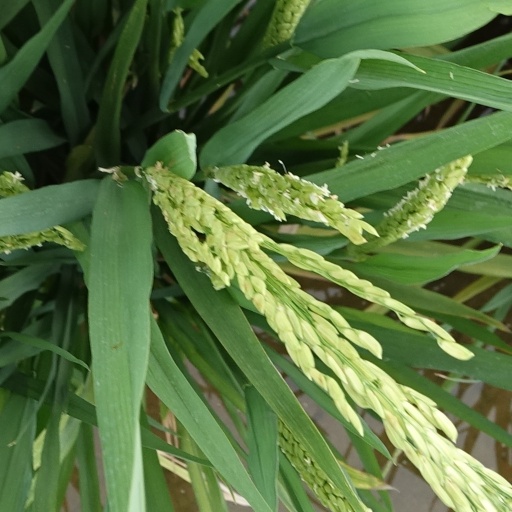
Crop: rice